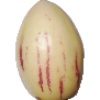
Label: Pepino 1